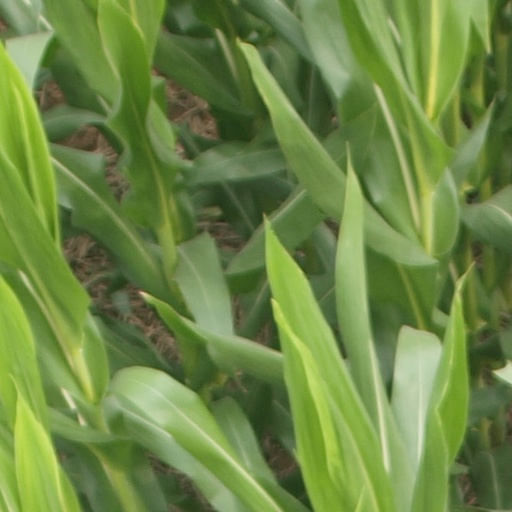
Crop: maize; corn